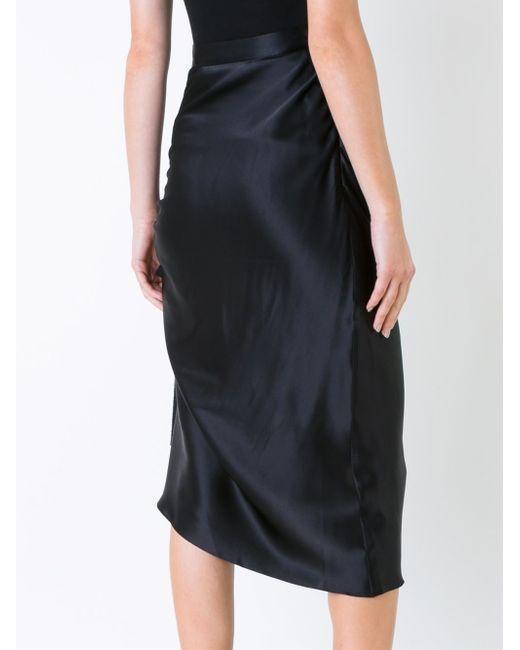
Midirock schwarz lang für Damen